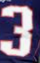
Number: 3